Cancellation (mail)

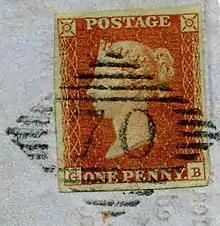
Numeral 70 identifying Boyle, diamond bars for Ireland

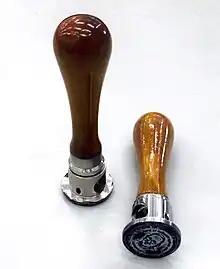
Hand stamp of the type used to cancel postage stamps

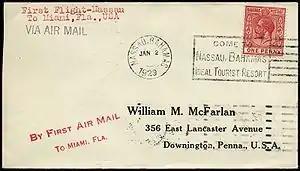
1929 machine cancellation used to cancel 1d stamp on first flight cover from Nassau to Miami

A cancellation (or cancel for short; French: ) is a postal marking applied on a postage stamp or postal stationery to deface the stamp and to prevent its reuse. Cancellations come in a huge variety of designs, shapes, sizes, and colors. Modern cancellations commonly include the date and post office location where the stamps were mailed, in addition to lines or bars designed to cover the stamp itself. The term "postmark" refers specifically to the part that contains the date and posting location, but the term is often used interchangeably with "cancellation" as it may serve that purpose. The portion of a cancellation that is designed to deface the stamp and does not contain writing is also called the "obliteration" or killer. Some stamps are issued pre-cancelled with a printed or stamped cancellation and do not need to have a cancellation added.